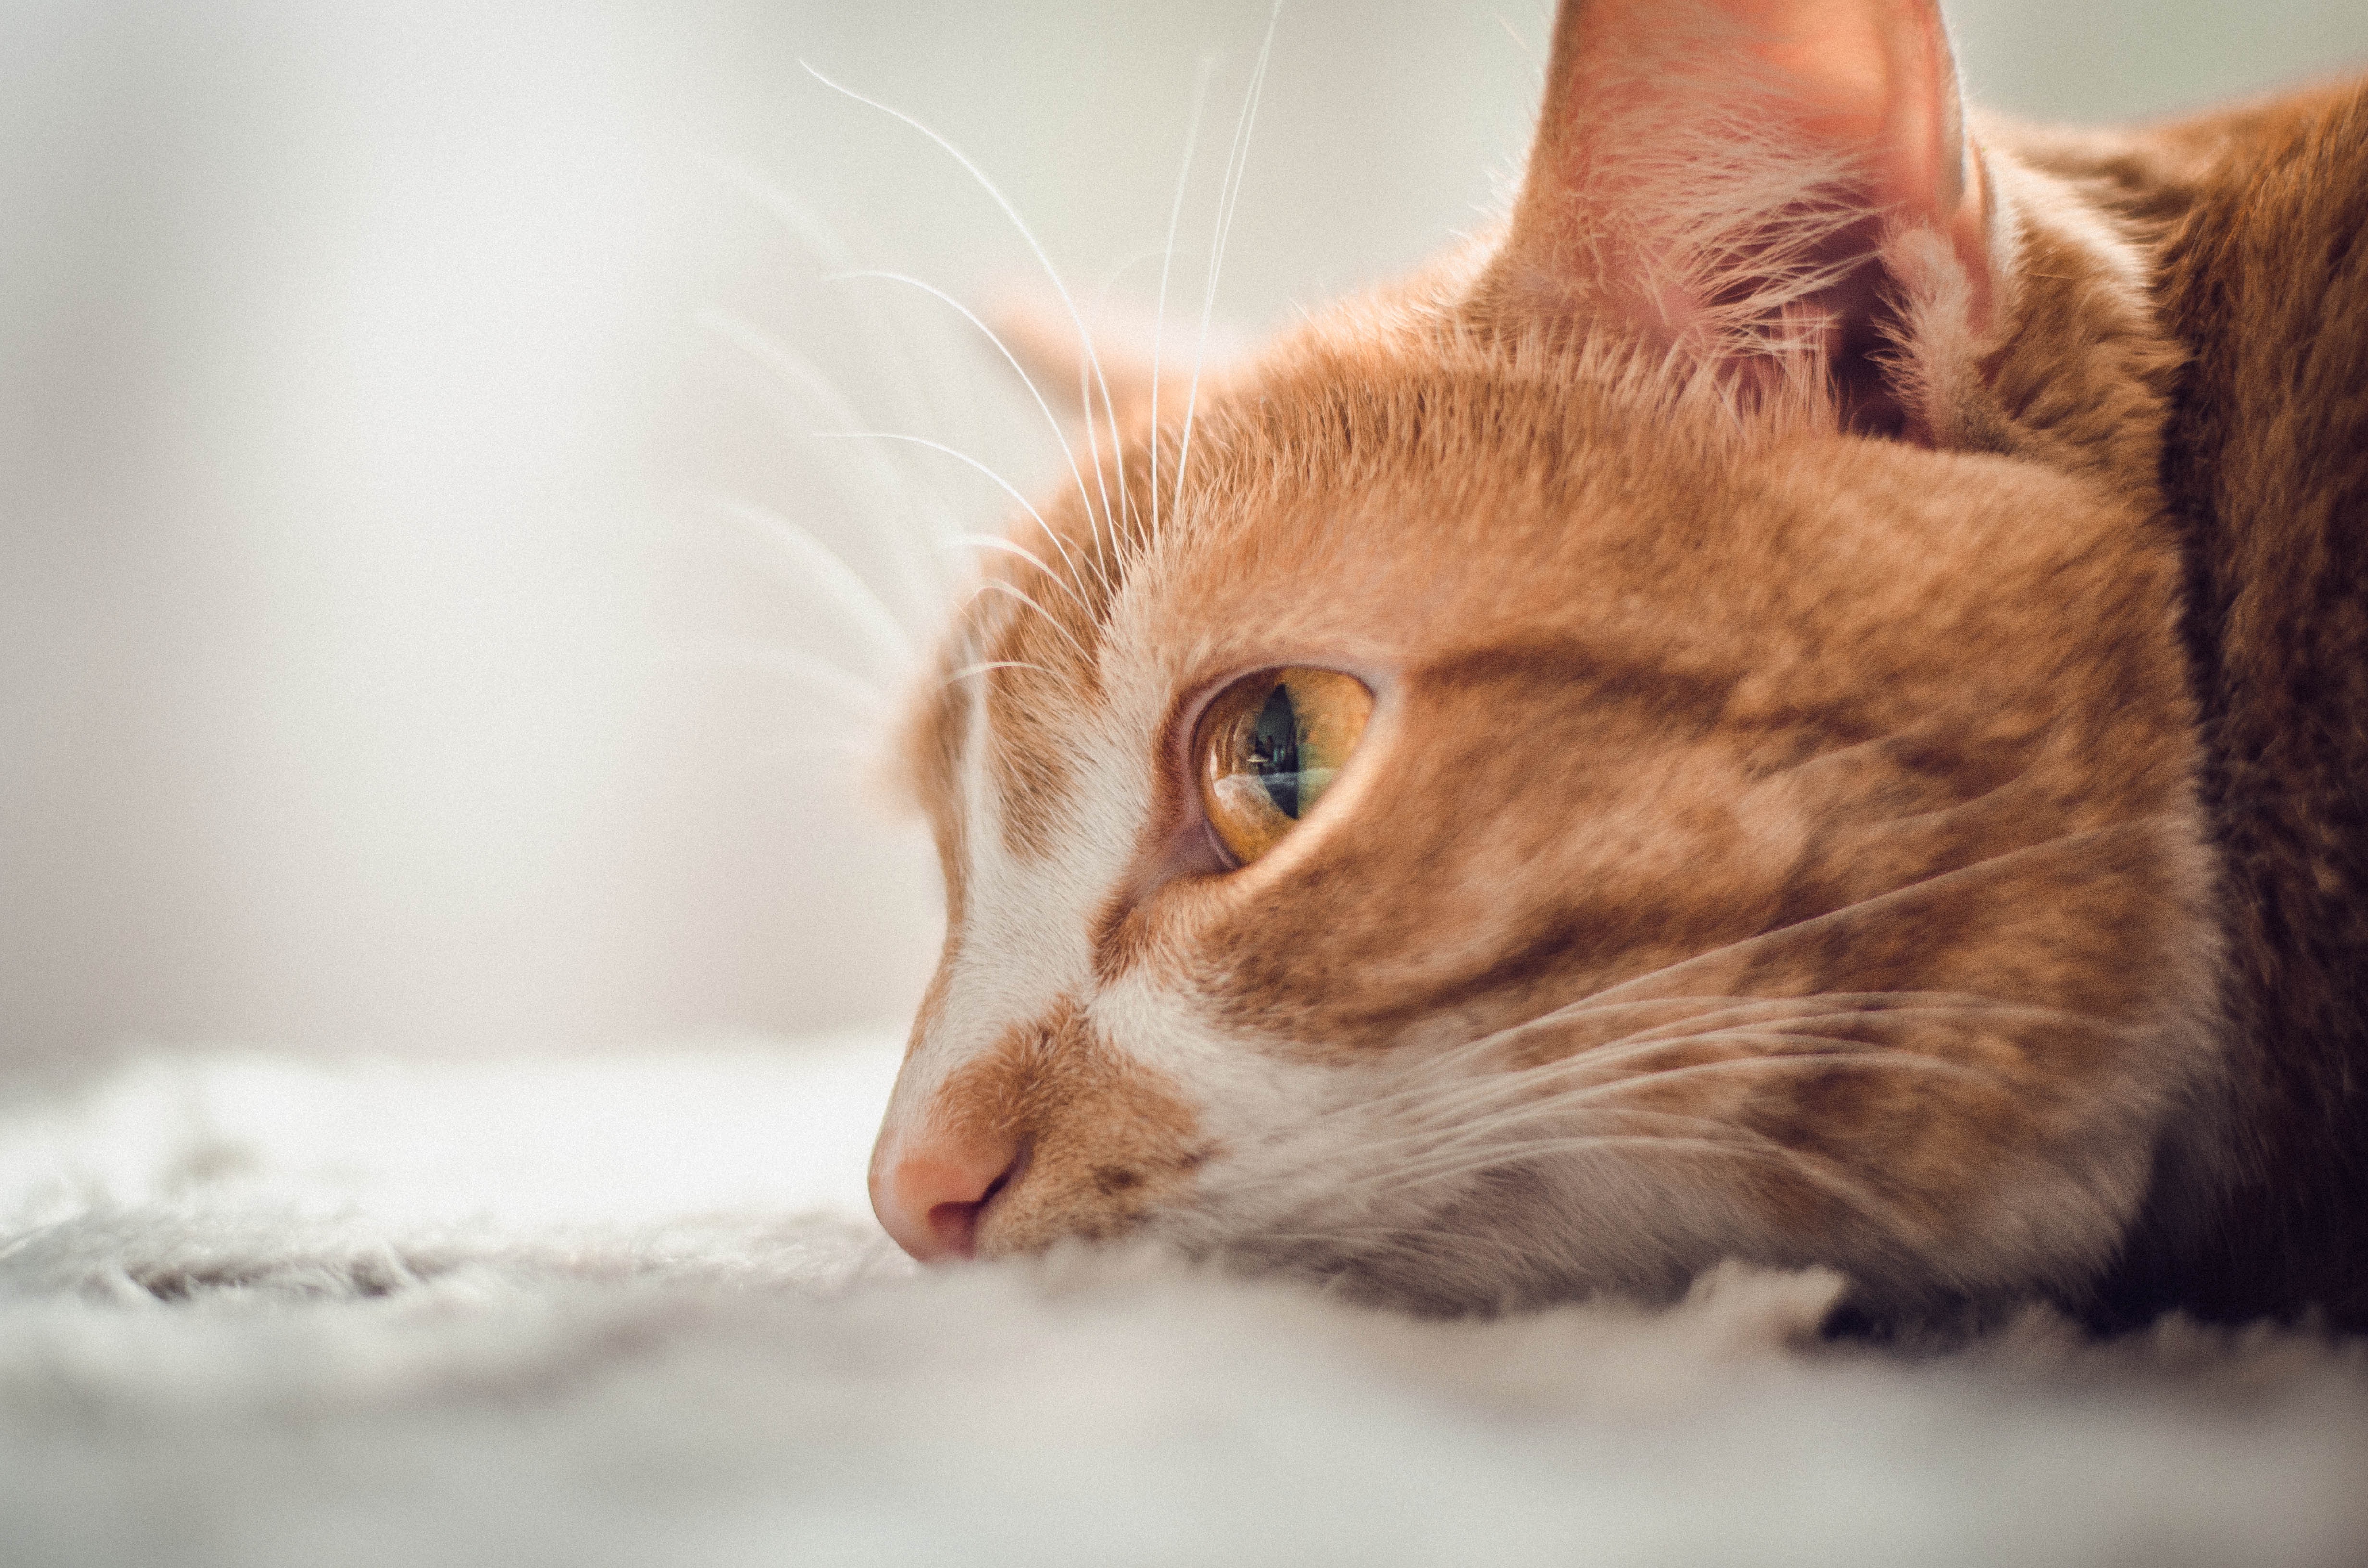
Label: gatto